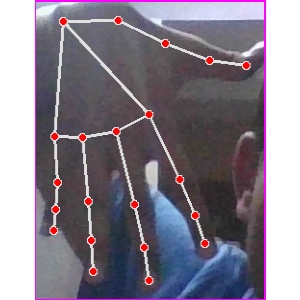
अक्षर: ढ